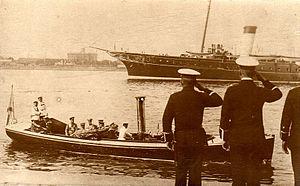
Nicolas II, né Nikolaï Aleksandrovitch Romanov le 6 mai 1868 au palais de Tsarskoïe Selo et exécuté sommairement avec toute sa famille le 17 juillet 1918 à Iekaterinbourg, est connu comme le dernier empereur de Russie, également roi de Pologne et grand-duc de Finlande, de la dynastie des Romanov.